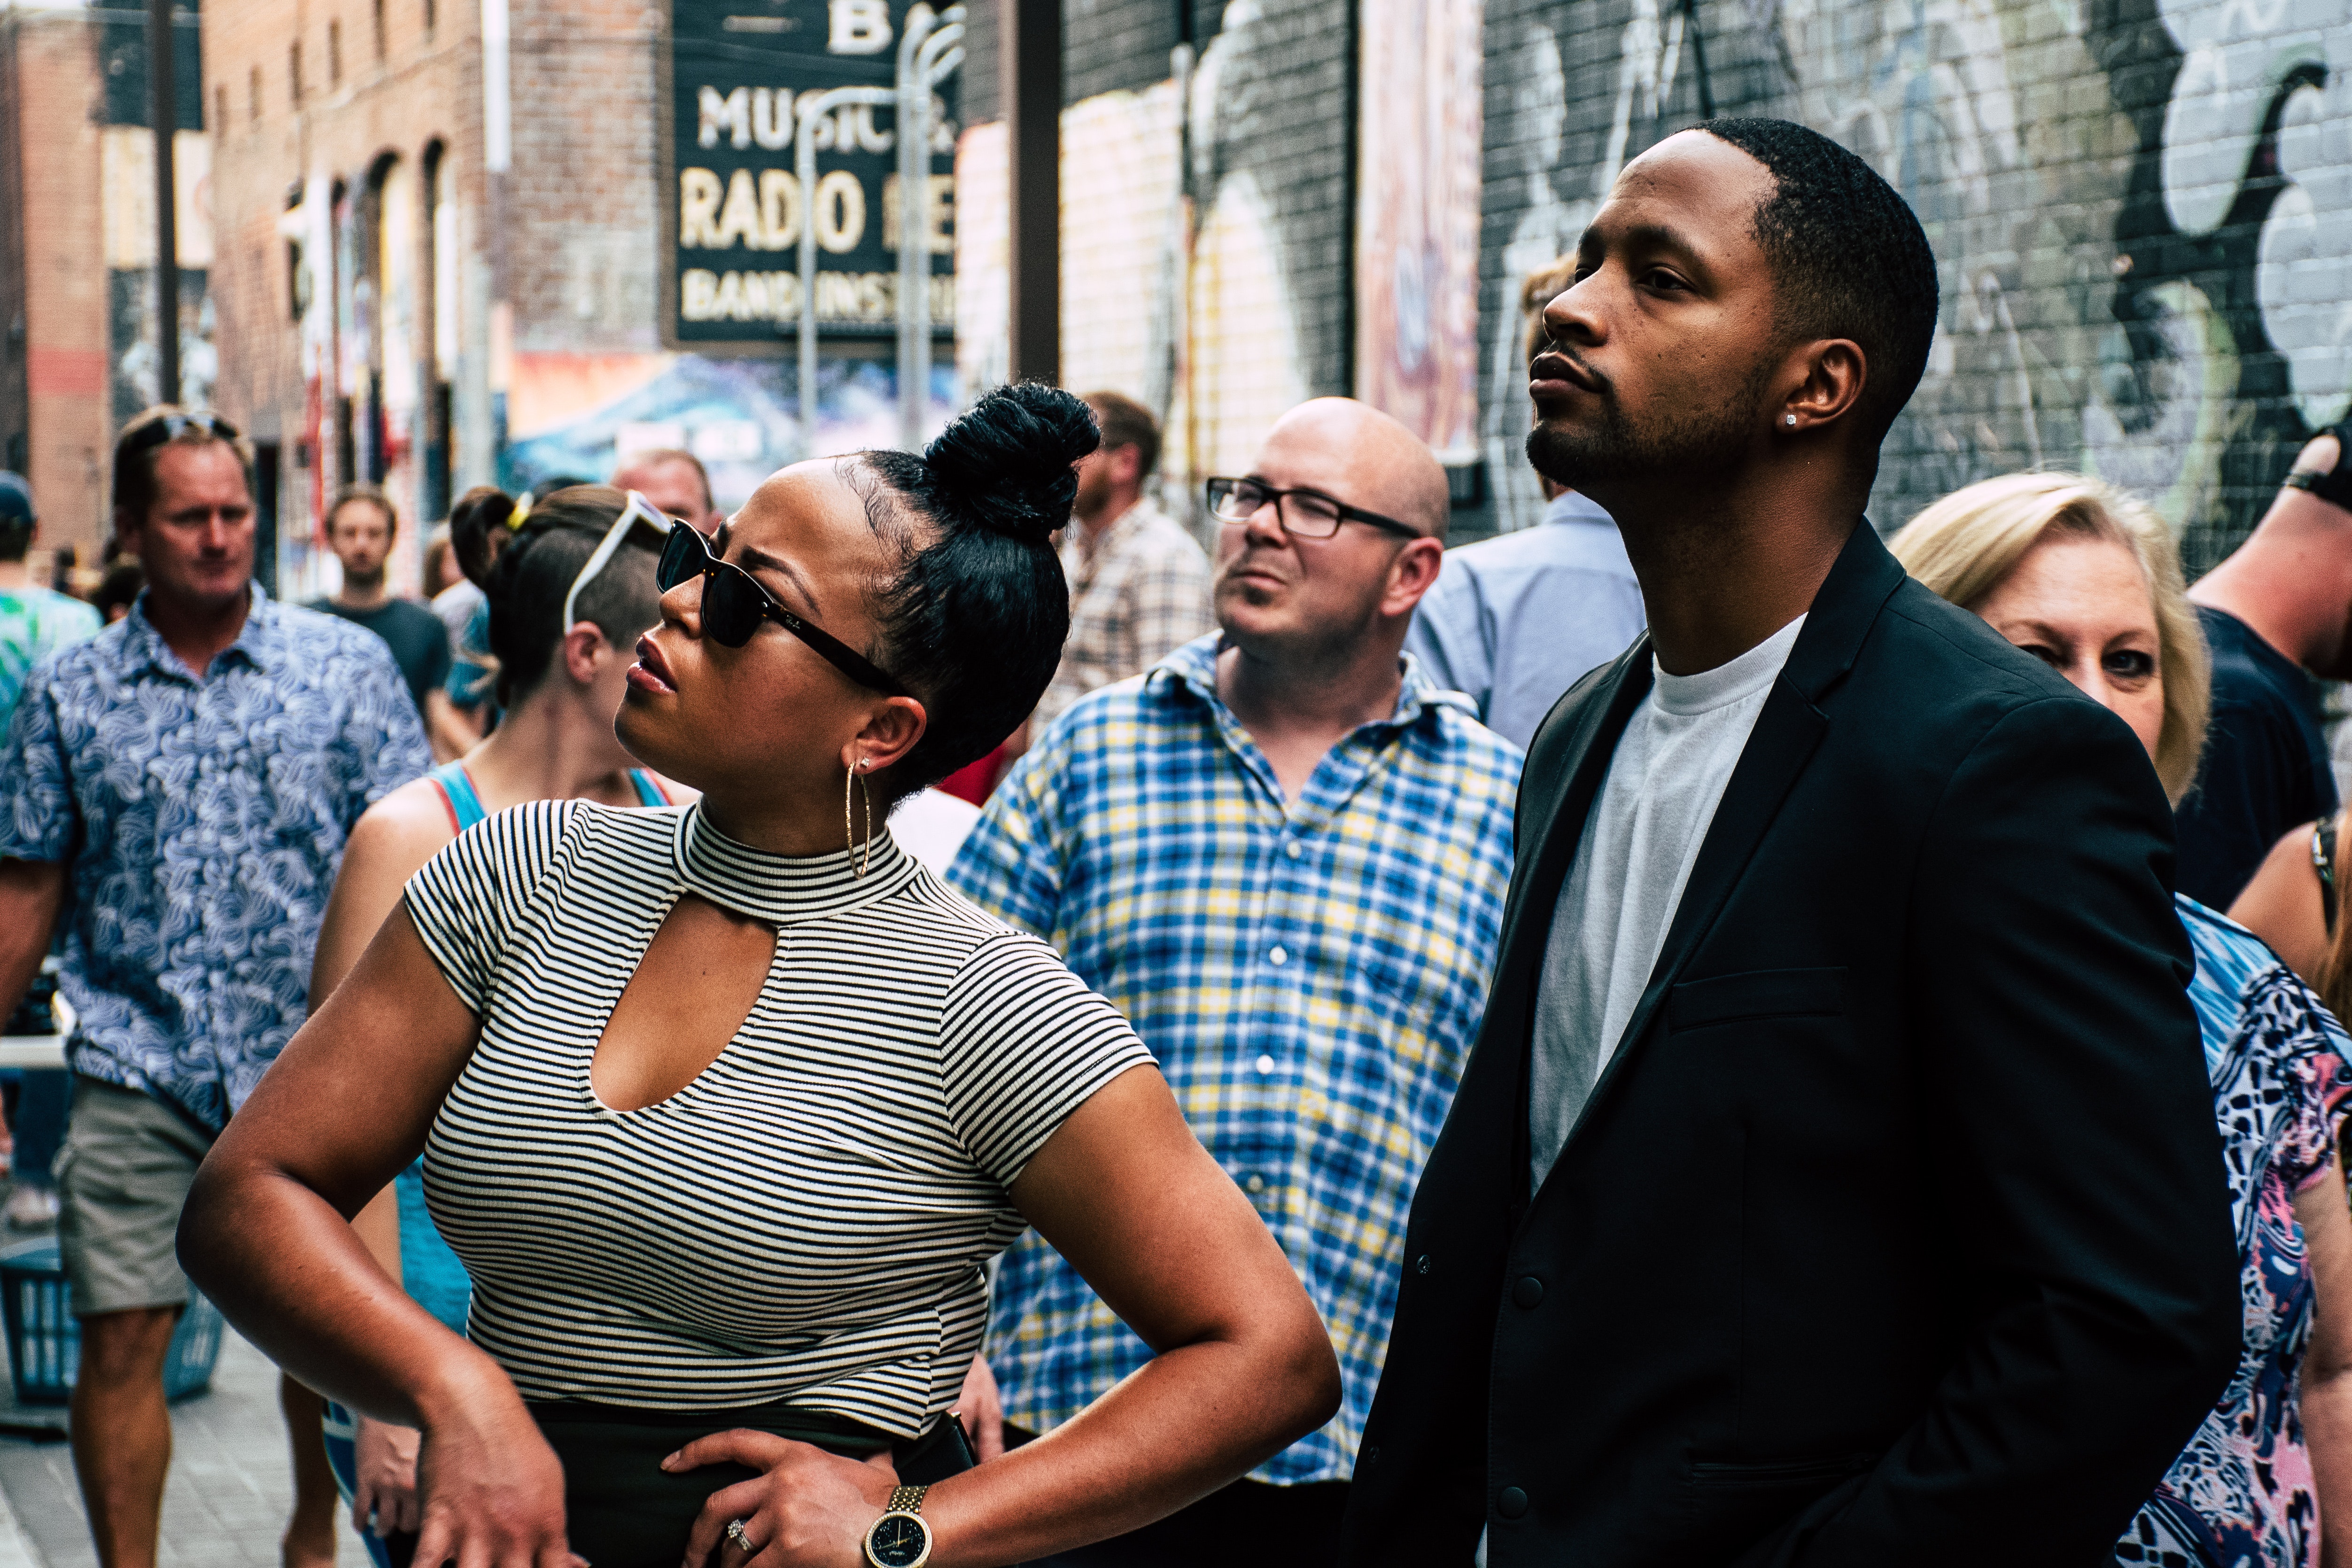
crowd, street, road, event, fun, city